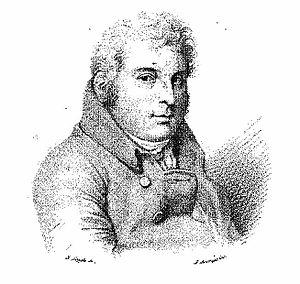
Luigi Valentino Brugnatelli est un médecin et chimiste italien.